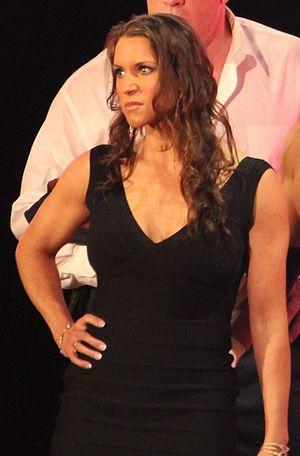
L’édition 2014 de SummerSlam est une manifestation de catch télédiffusée et visible uniquement en paiement à la séance sur la chaîne de télévision française AB1, ainsi que sans supplément sur le WWE Network. L'événement, produit par la World Wrestling Entertainment, aura lieu le 17 août 2014 dans la salle omnisports du Staples Center à Los Angeles, dans l'État de Californie. Il s'agit de la vingt-septième édition de SummerSlam.